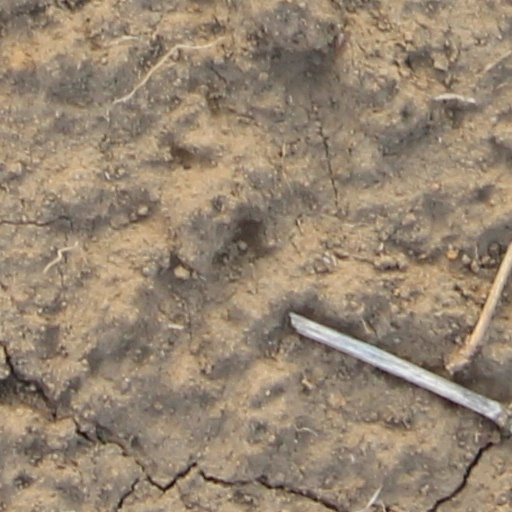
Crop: wheat